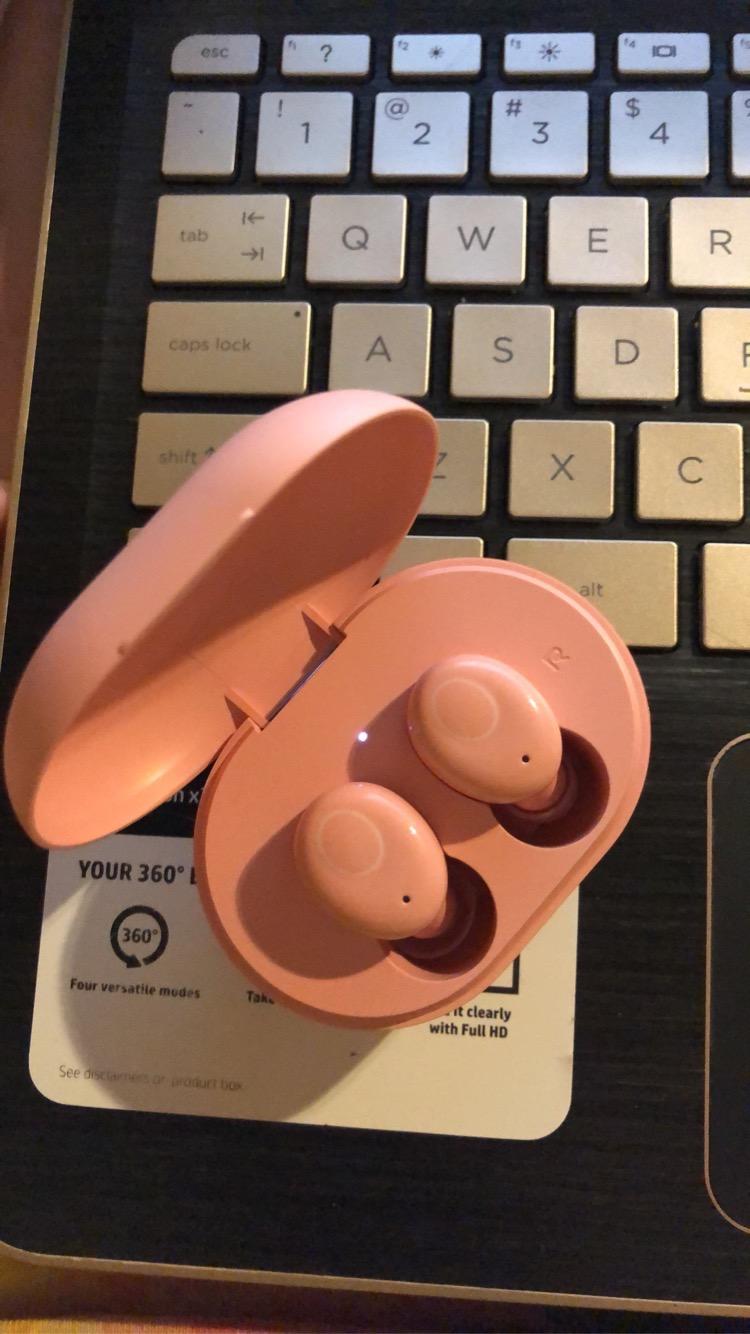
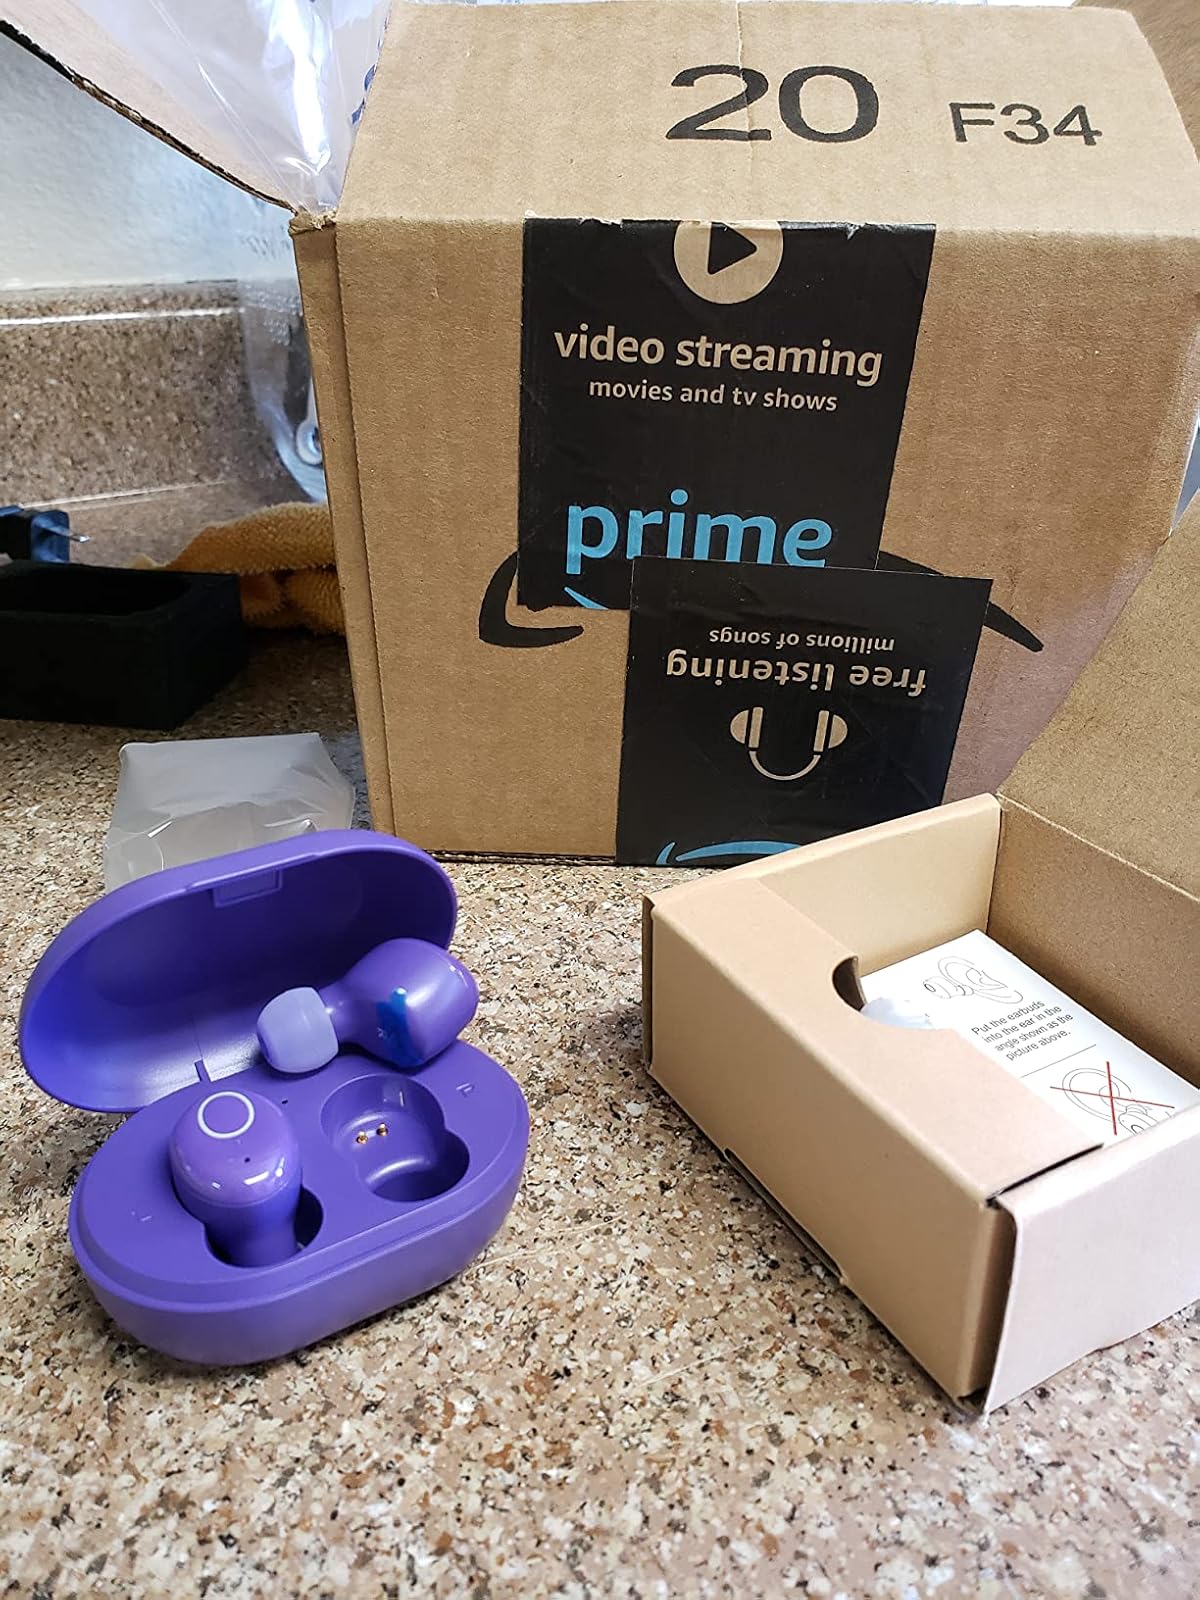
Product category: earbuds
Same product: no